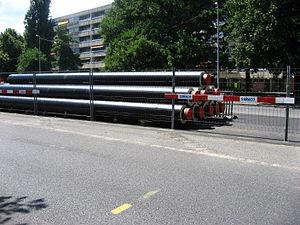
Le chauffage central désigne un mode de chauffage avec lequel on peut chauffer les différentes pièces d'une maison, d'un immeuble, ou d'une ville, à partir d'un seul générateur de chaleur communément nommé chaudière, ou chauffage urbain. La chaleur est acheminée au moyen d'un fluide caloporteur, dans des tuyaux, vers les radiateurs, ou directement au moyen d'air chaud, dans des gaines, vers les différentes pièces, comme c'est le cas pour les calorifères.